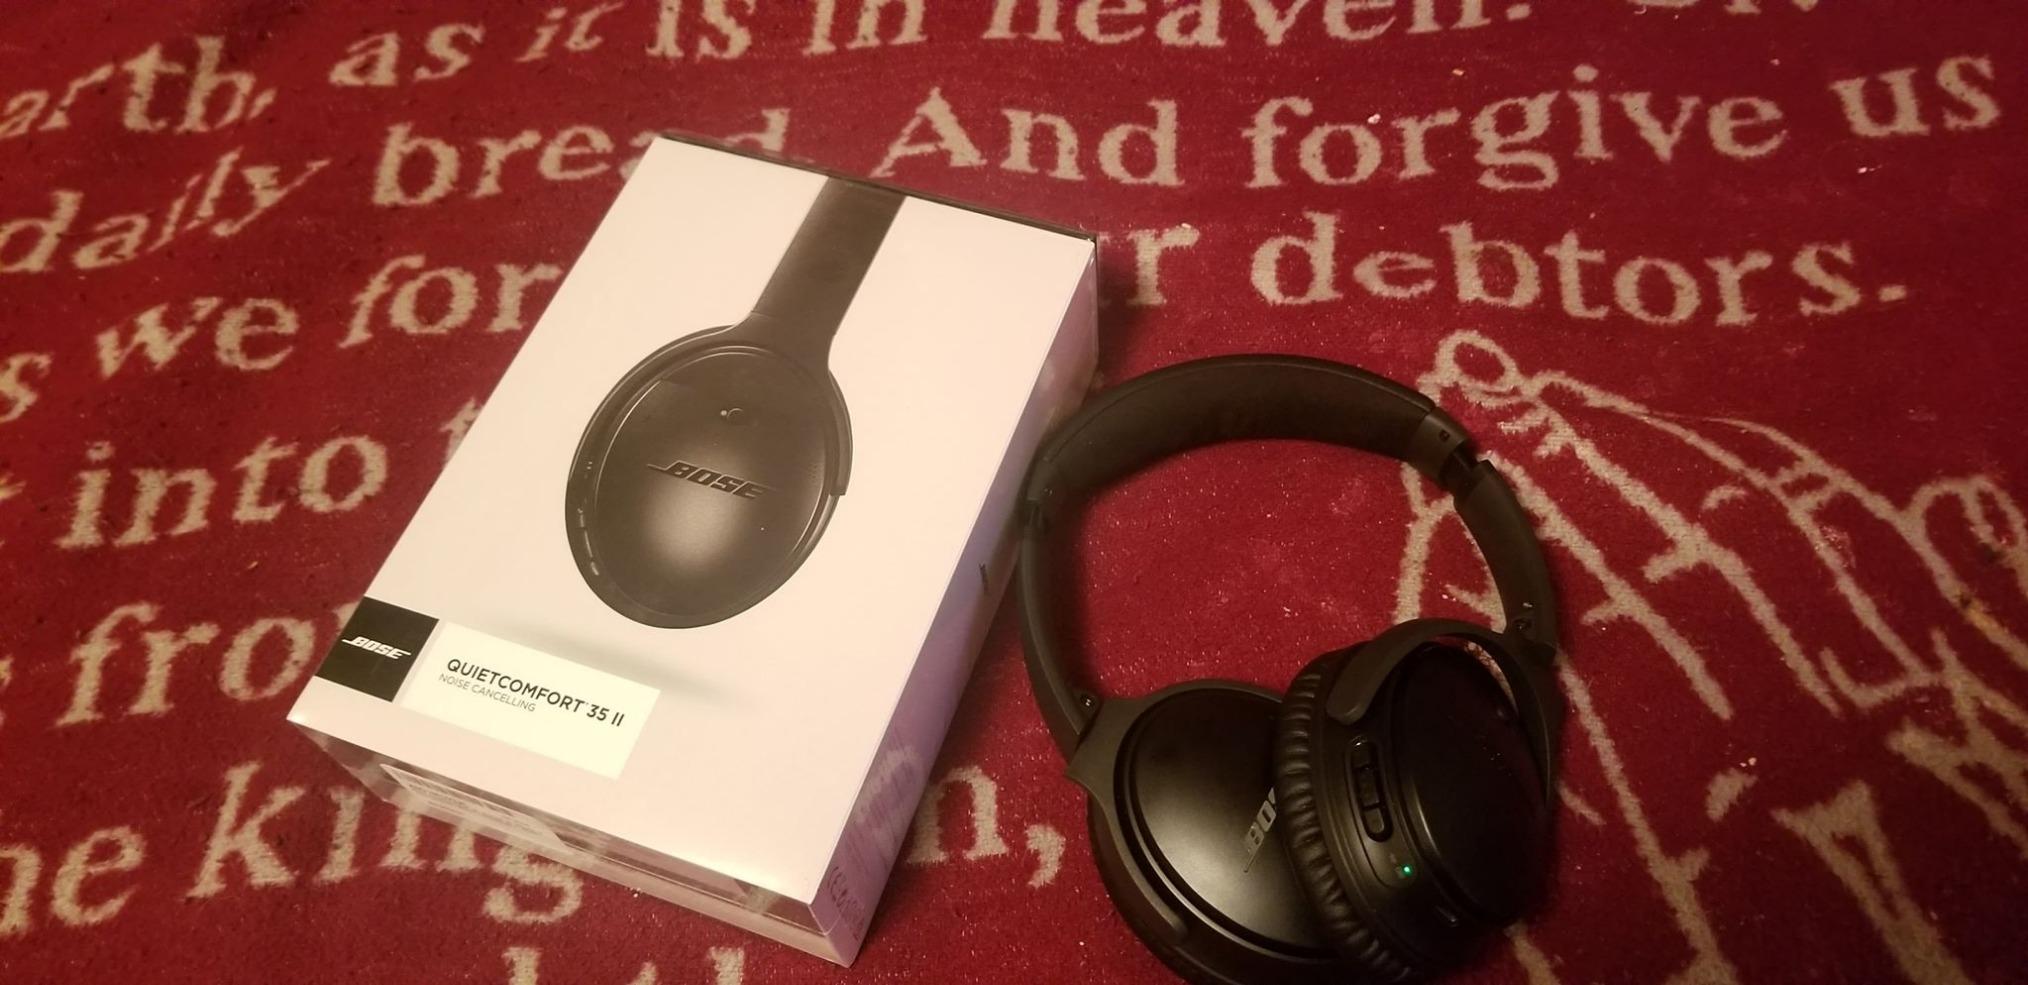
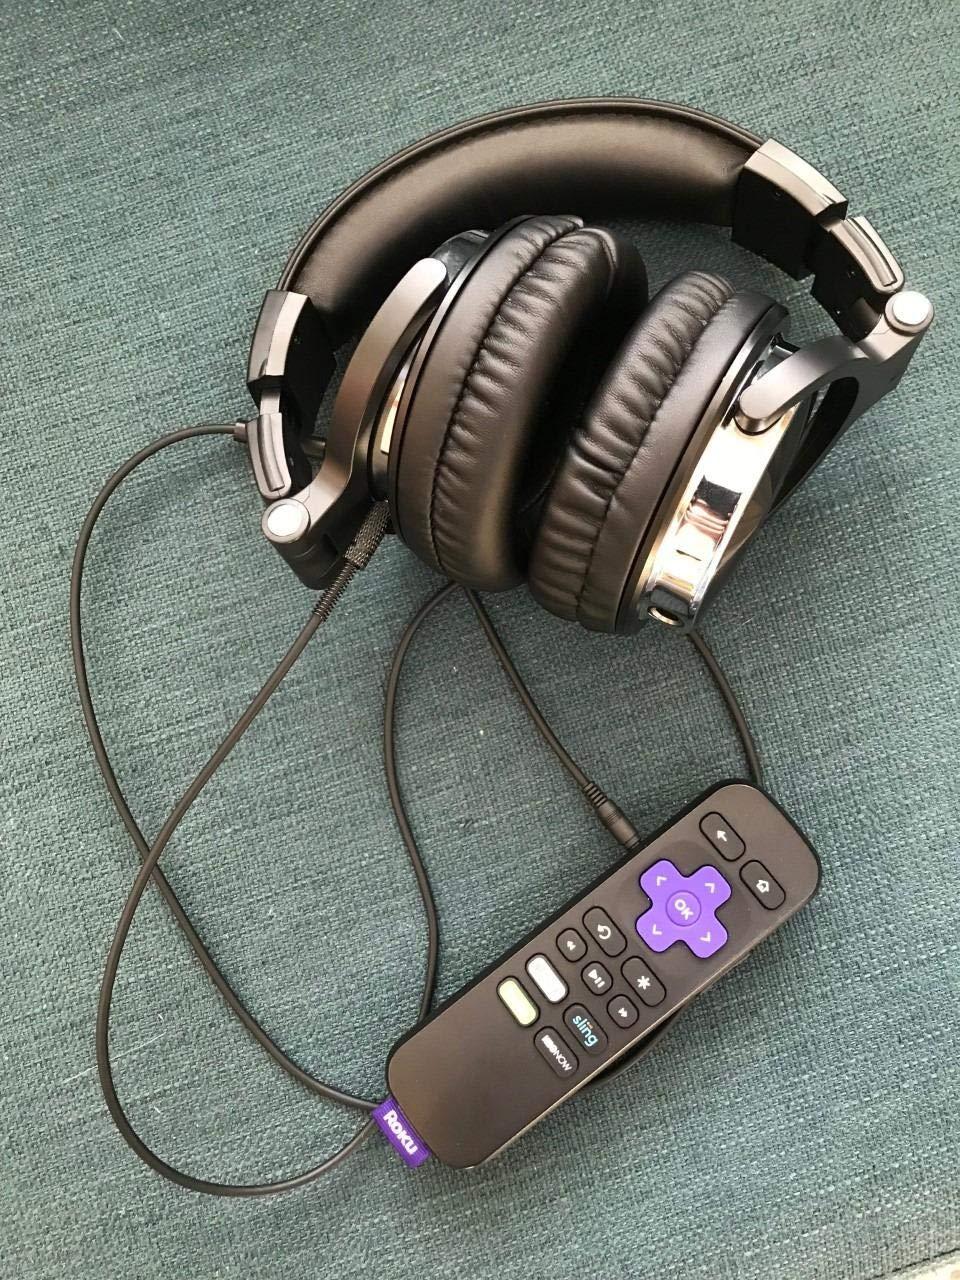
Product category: headphones
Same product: no